Thirteen Soldiers

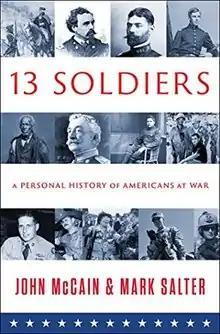

Thirteen Soldiers: A Personal History of Americans at War (styled 13 Soldiers on the front cover) is a 2014 book by United States Senator John McCain and his frequent collaborator and former staff member Mark Salter. (Unlike their previous books, with this one Salter has a co-equal writing credit rather than a 'with' credit.) Published by Simon & Schuster, it contains a chapter representing one person's story from each of America's thirteen major wars.